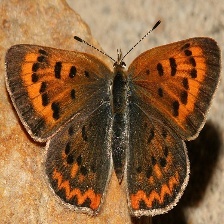
Species: PURPLISH COPPER
Butterfly family (ImageNet category): lycaenid_butterfly